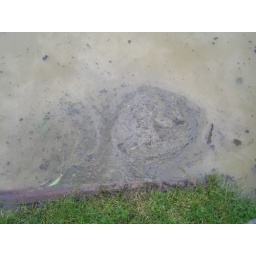
Dirty River water in the road